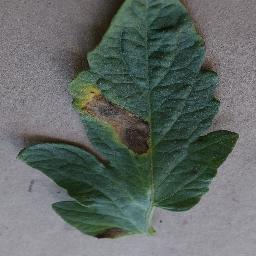
Label: Tomato___Early_blight